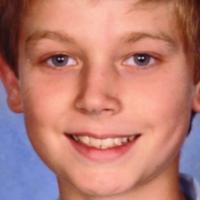
Age group: age 01-10